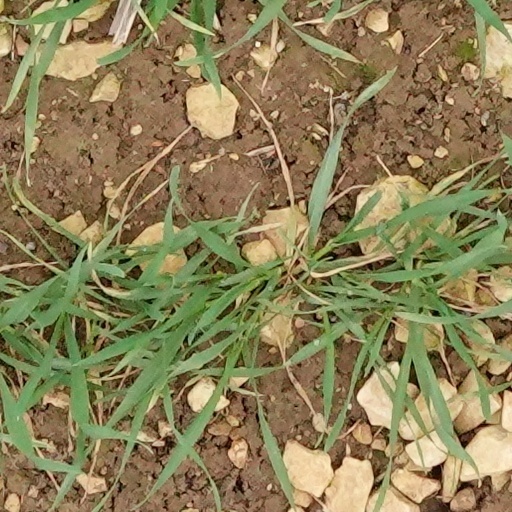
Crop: wheat